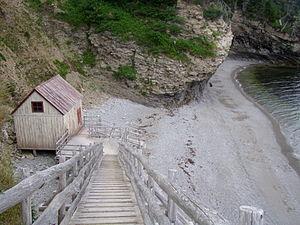
Le parc national de Forillon est un parc national du Canada de 244,8 km² situé dans la région de la Gaspésie au Québec. Le parc comprend des forêts, une côte maritime, des marais salants, des dunes, des falaises, une plage ainsi que l'extrémité nord des Appalaches québécoises. Le parc a été créé en 1970 dans le but de protéger un élément représentatif des monts Notre-Dame.